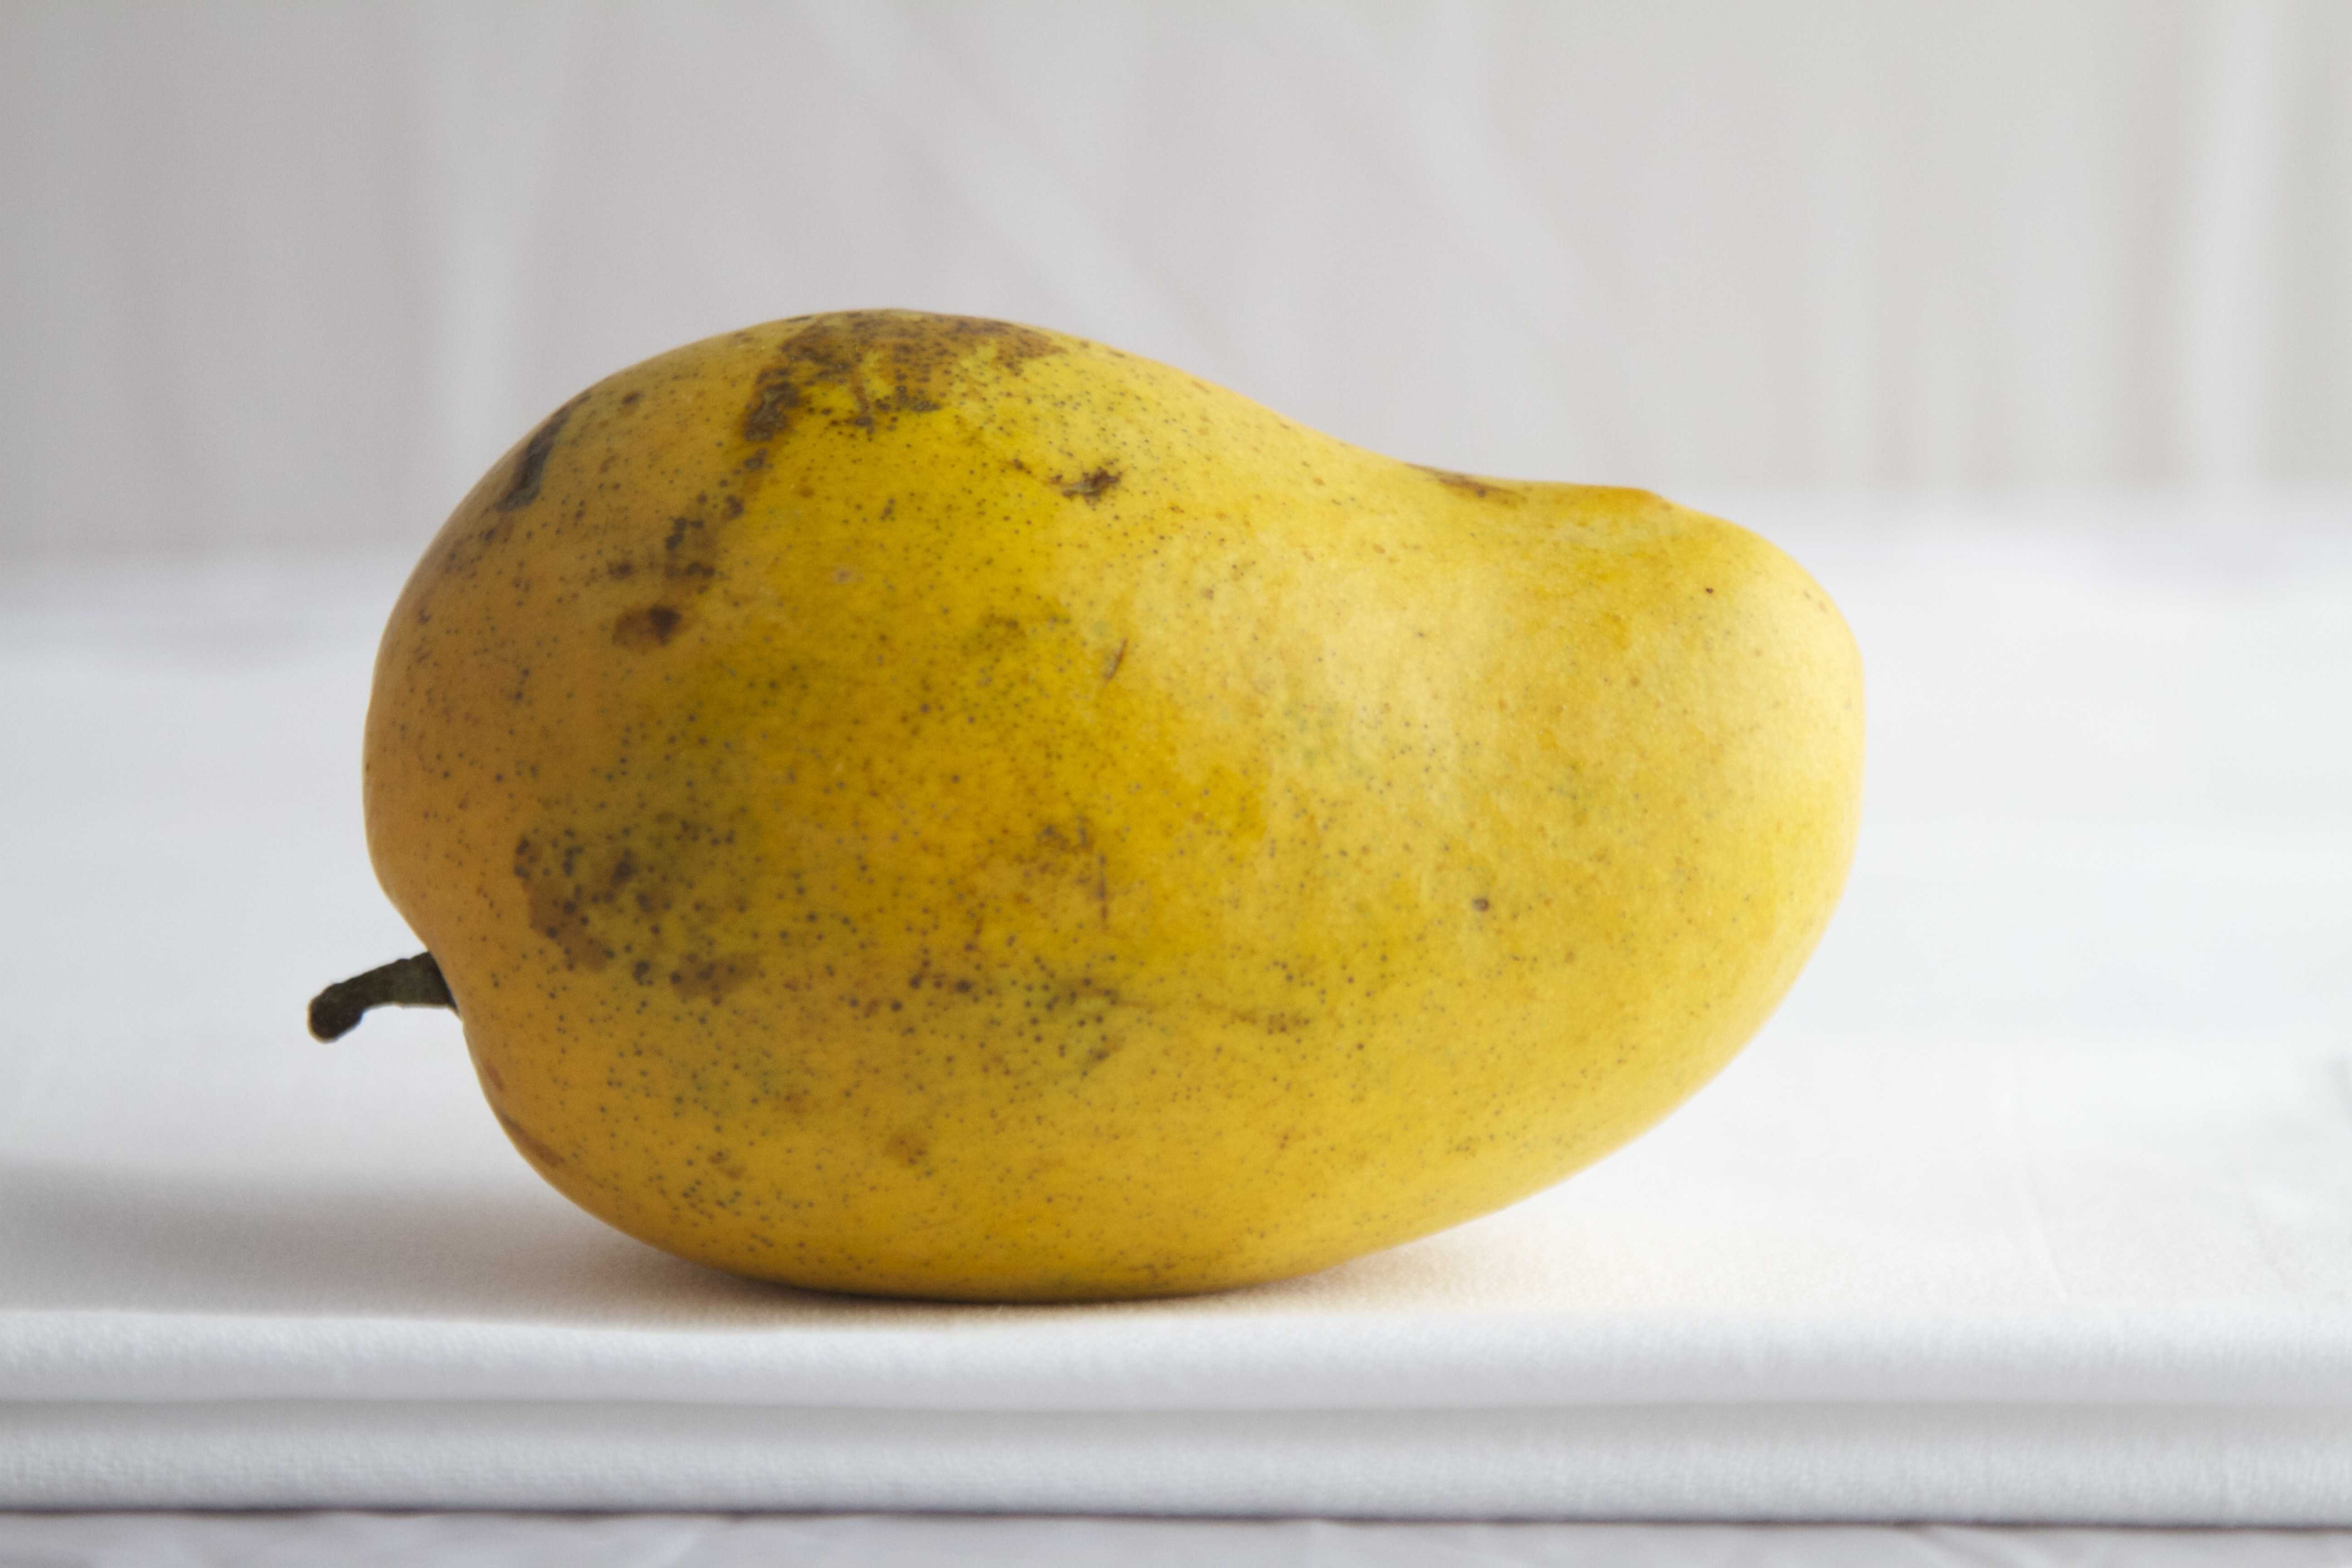
Label: Mango